Mannheim

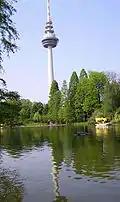
Telecommunication tower and Luisenpark

The city centre uses an address system seen nowhere else in Germany. The grid system is given addresses based on letters and numbers rather than street names. The practice dates back centuries and is a result of the original use of the city centre as a fort, with the fort's internal system being retained when the streets became public.